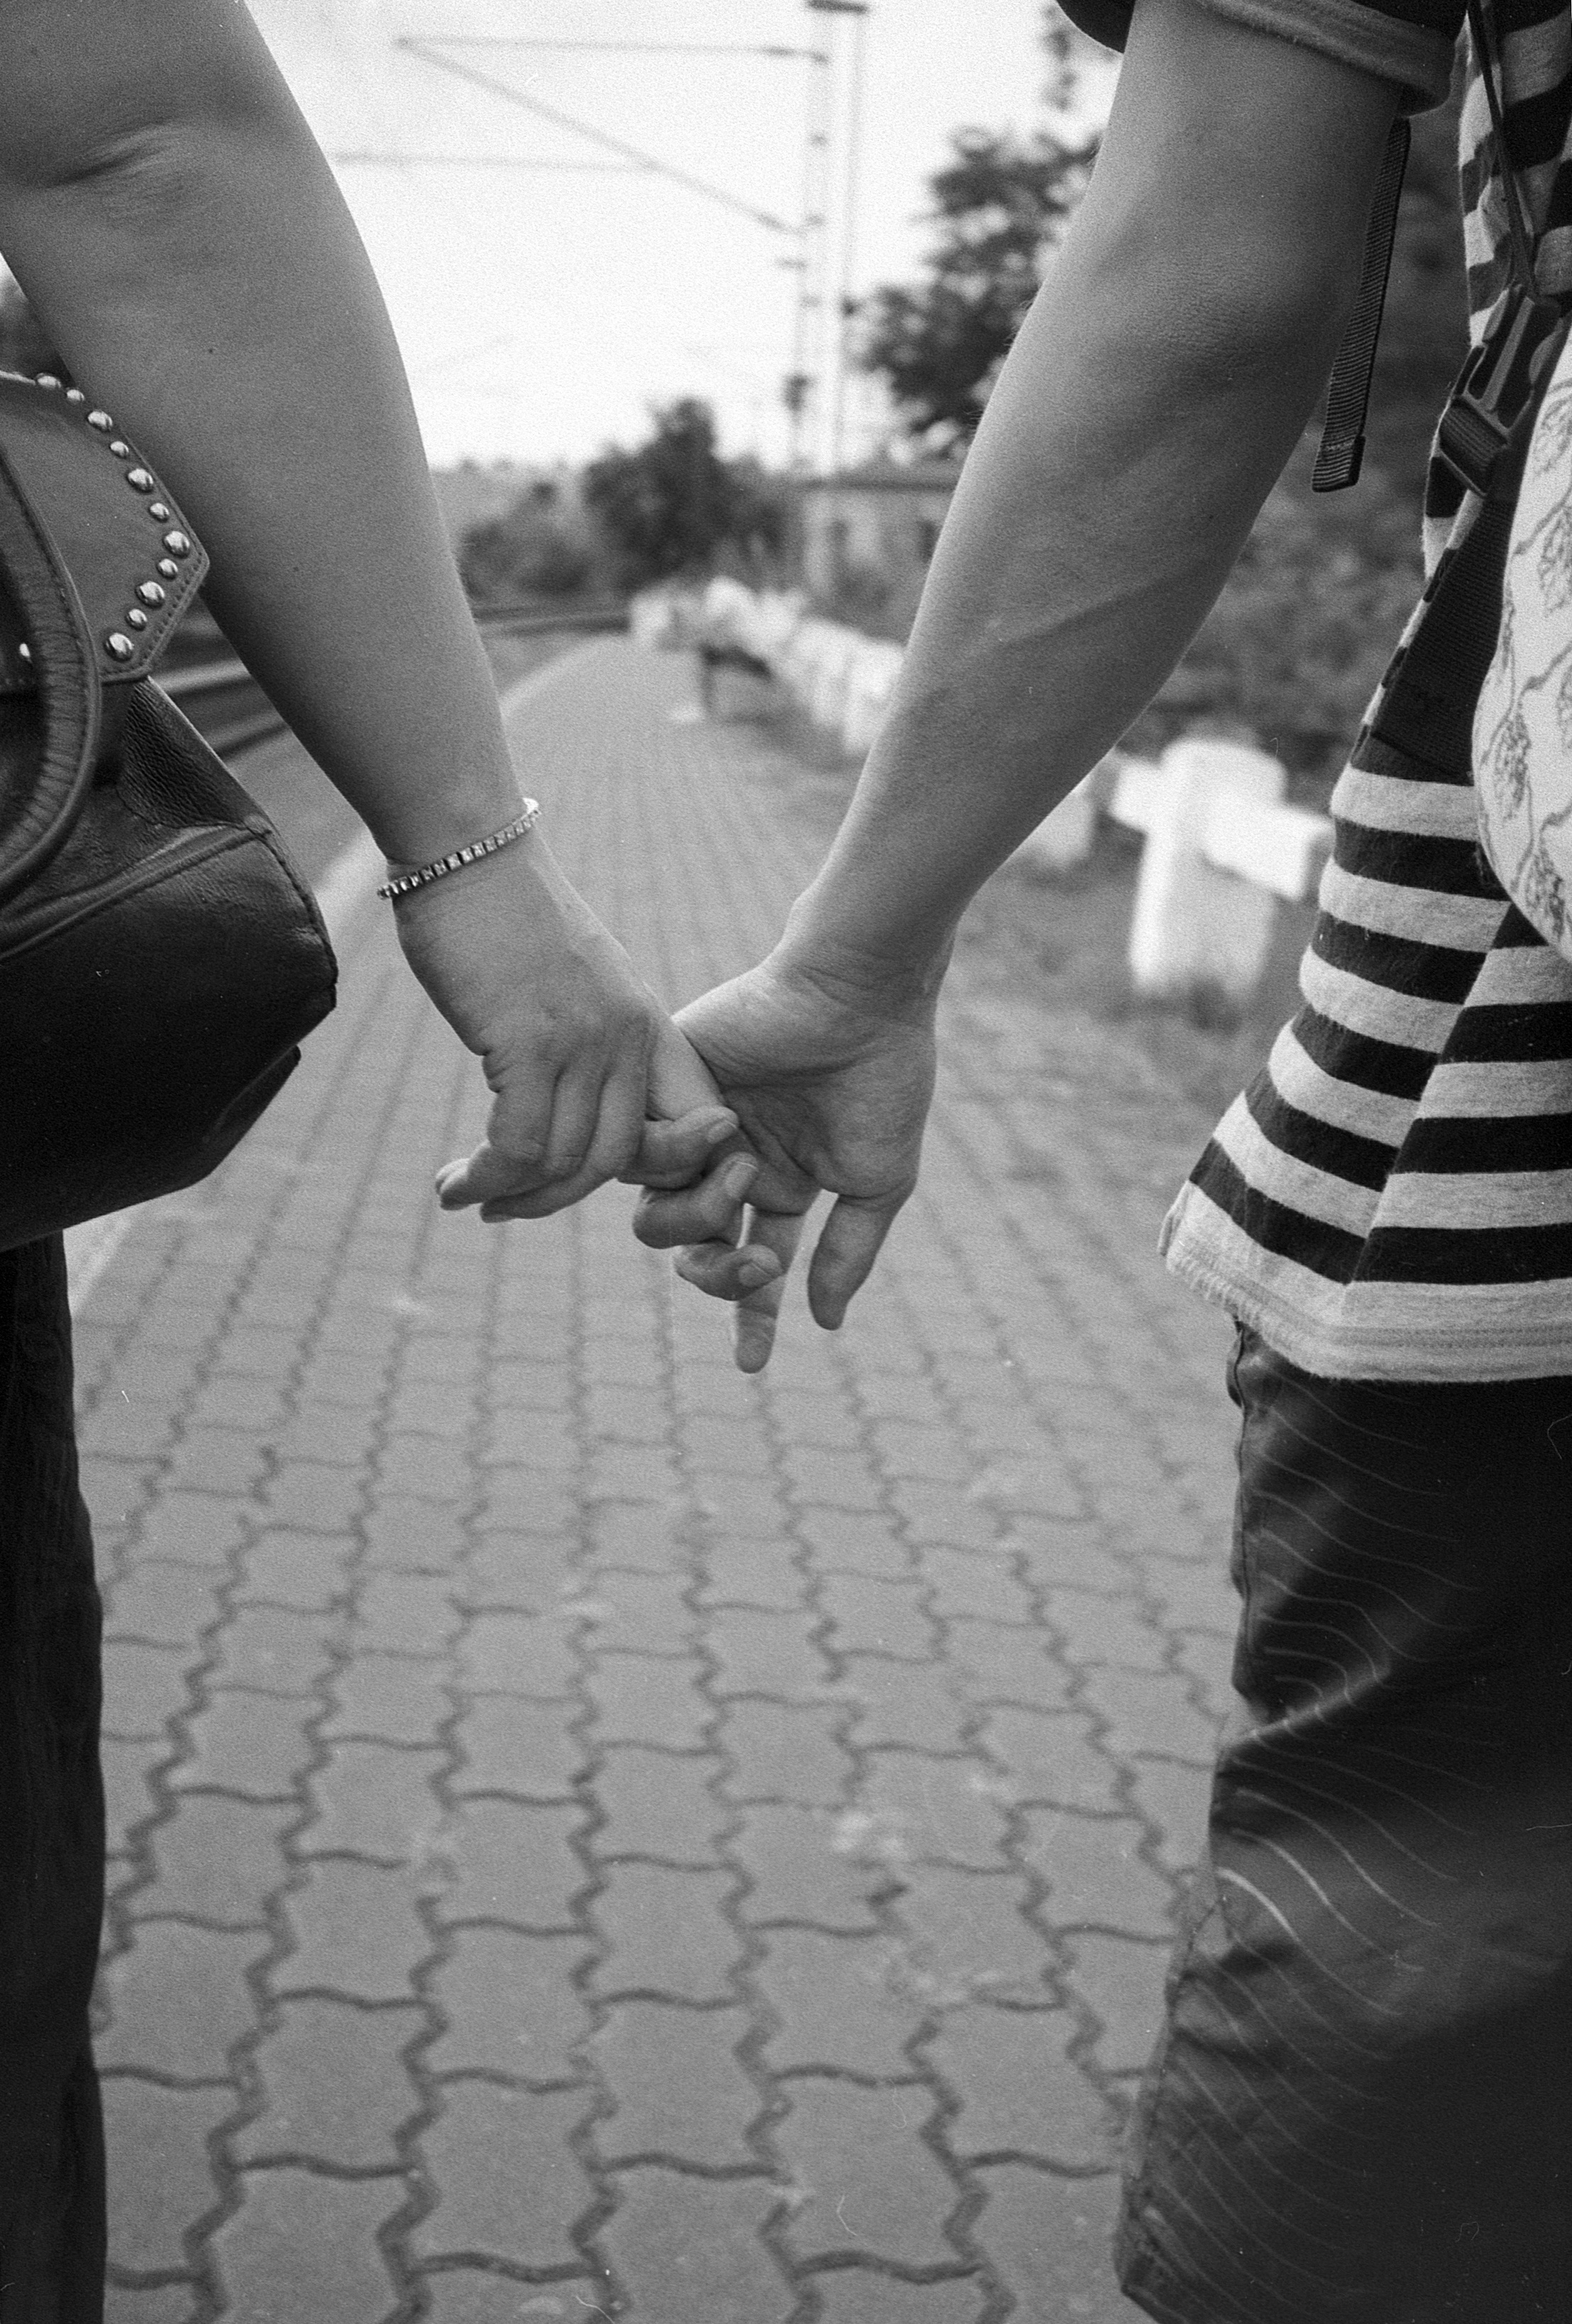
hand, man, person, black and white, people, girl, woman, white, photography, summer, male, female, leg, love, young, couple, romance, romantic, two, black, monochrome, together, lifestyle, hold, marriage, holding, holding hands, boyfriend, girlfriend, happiness, relationship, women, hands, dating, photograph, lovers, emotion, adult, interaction, couple holding hands, monochrome photography, human positions